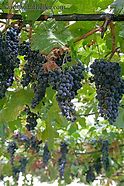
Label: Grapes